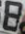
Number: 8